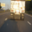
Label: truck